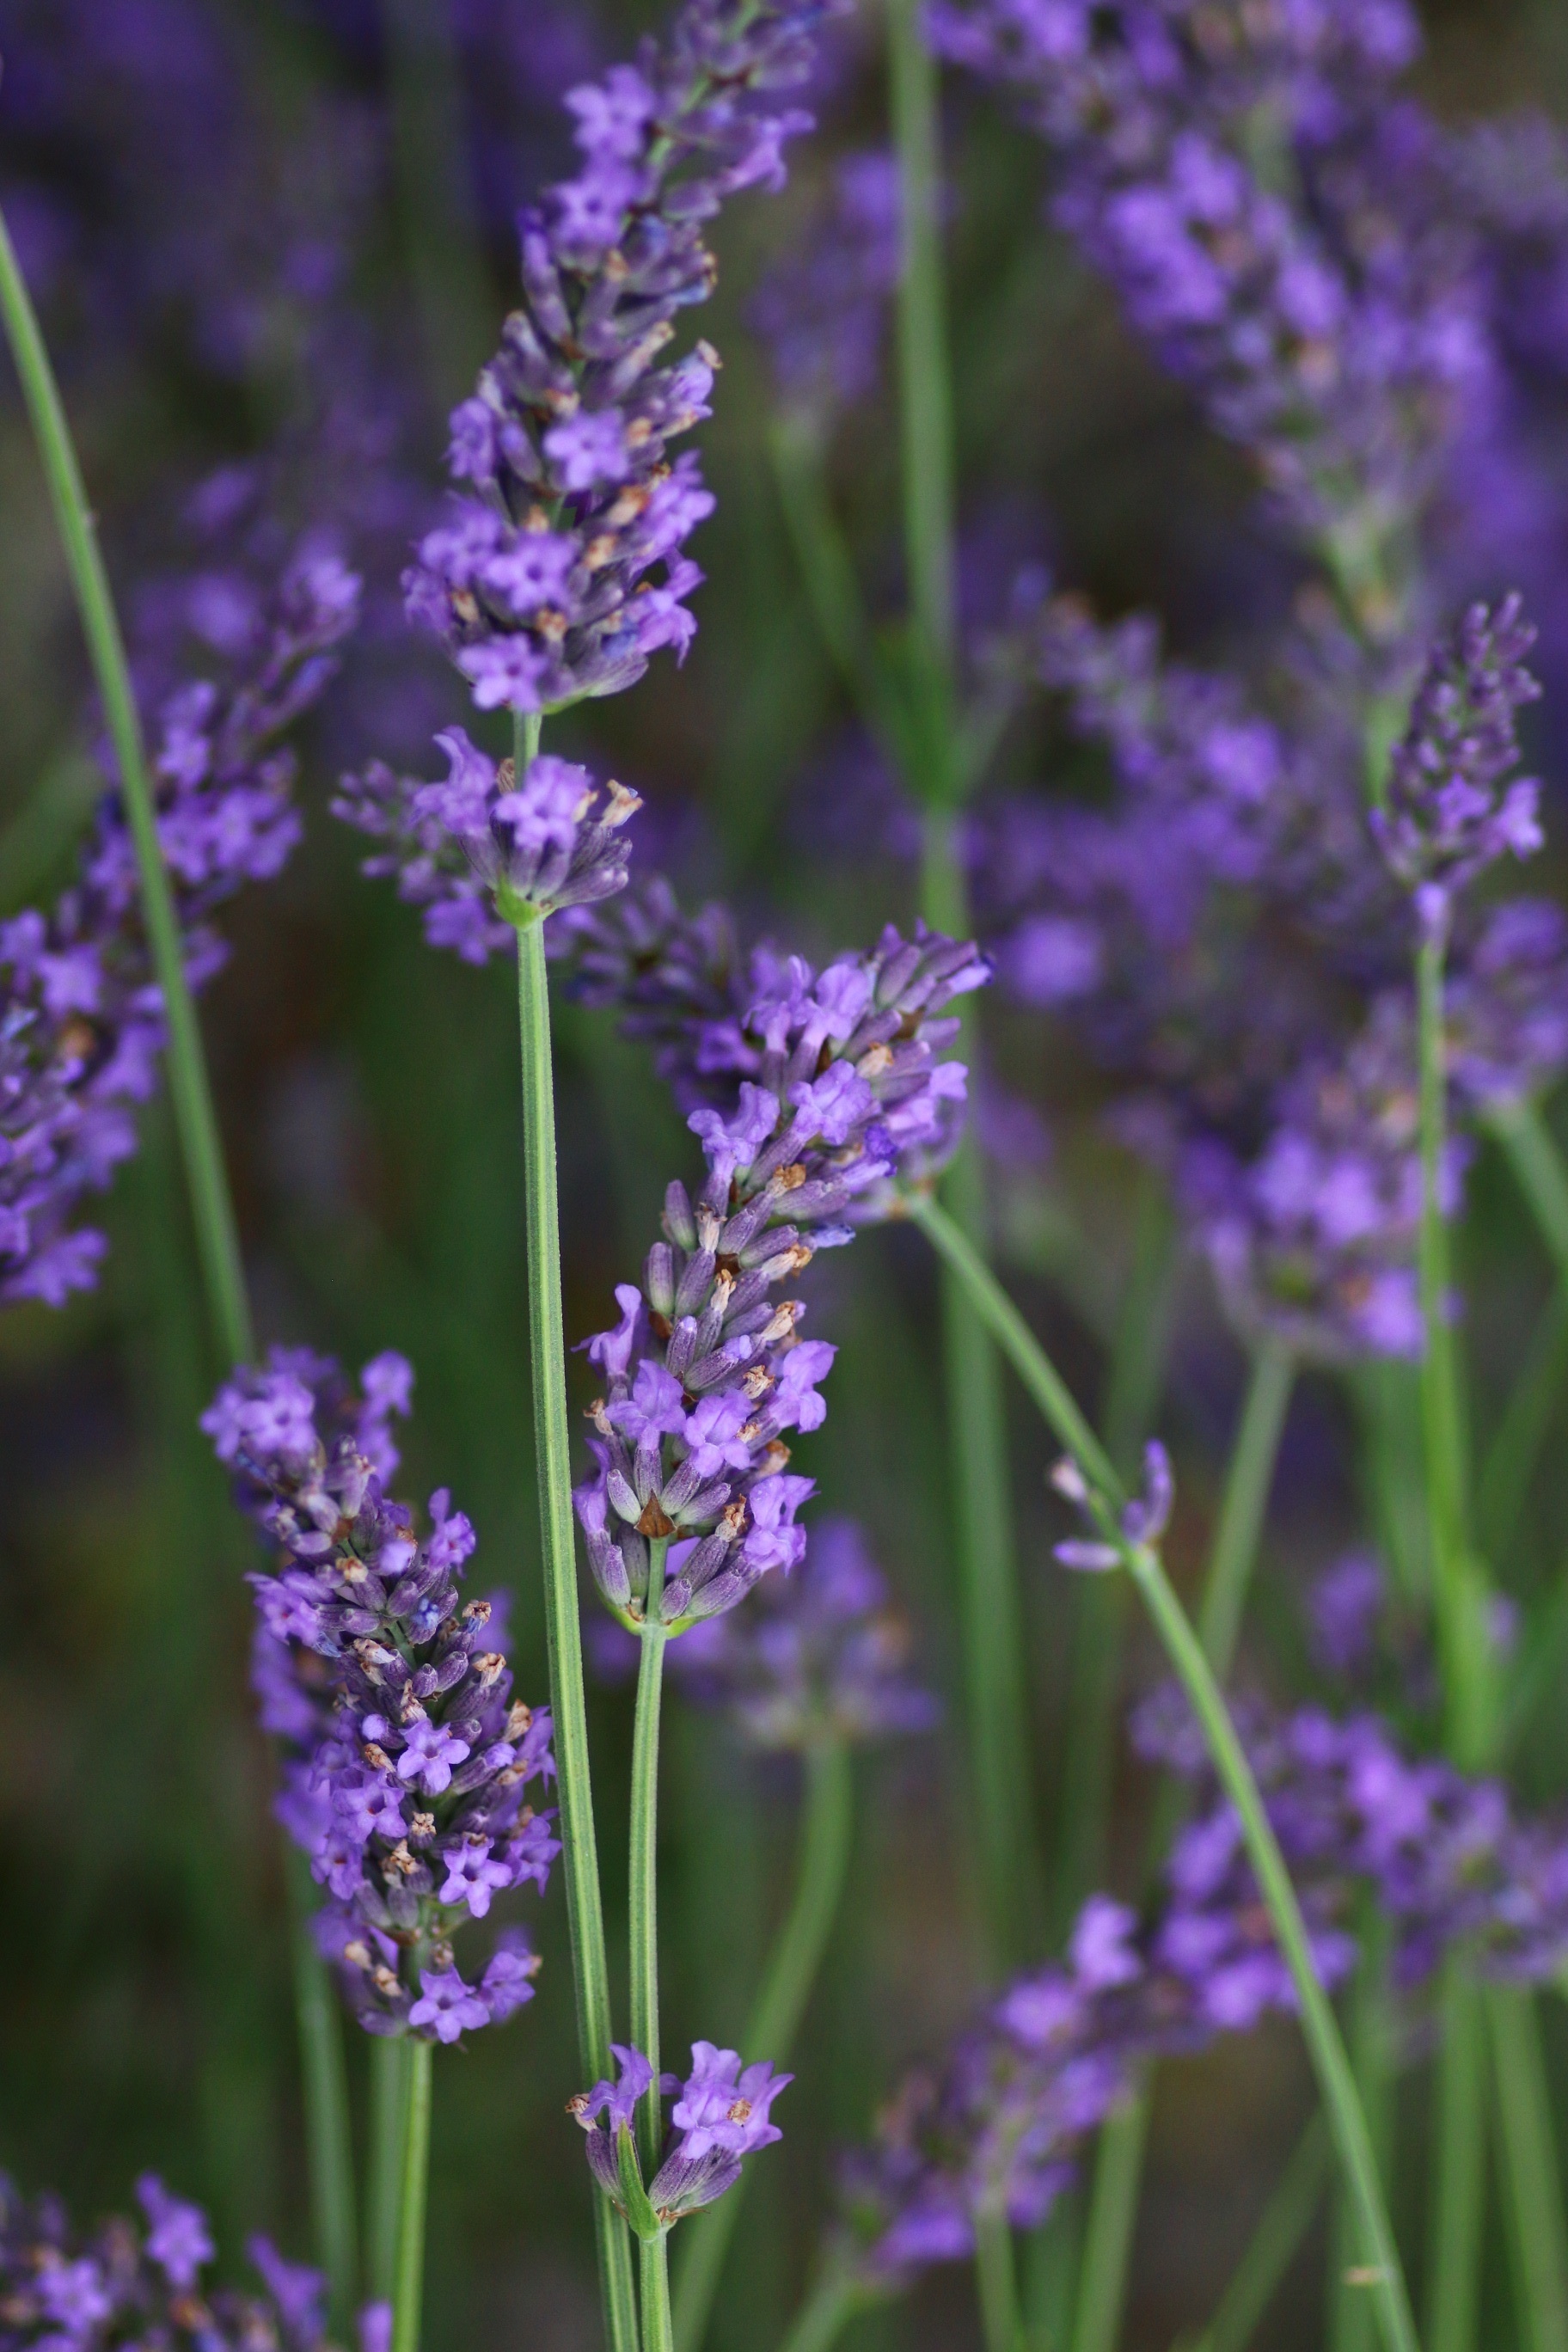
nature, plant, prairie, flower, summer, herb, lavender, rod, provence, flowering plant, lavender flower, land plant, english lavender, french lavender, dactylorhiza praetermissa, lavandula dentata